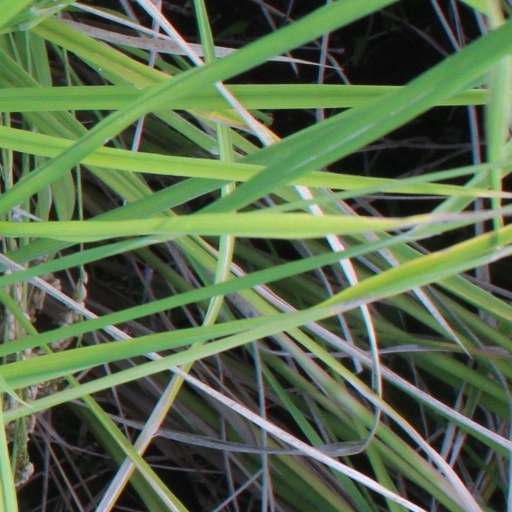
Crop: rice